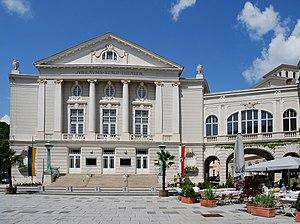
Baden est une ville autrichienne située en Basse-Autriche, à 26 km au sud de Vienne. Elle est le chef-lieu du district de Baden.